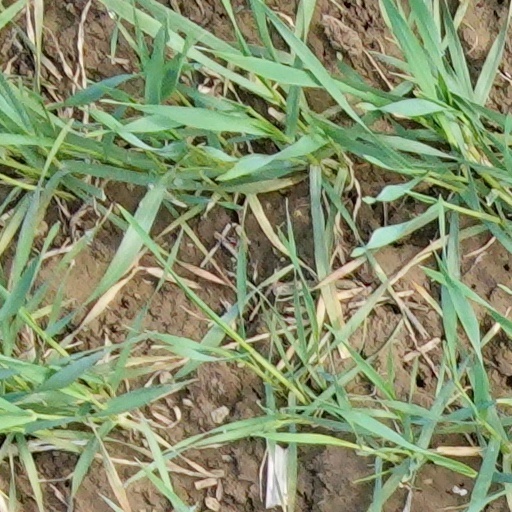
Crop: wheat